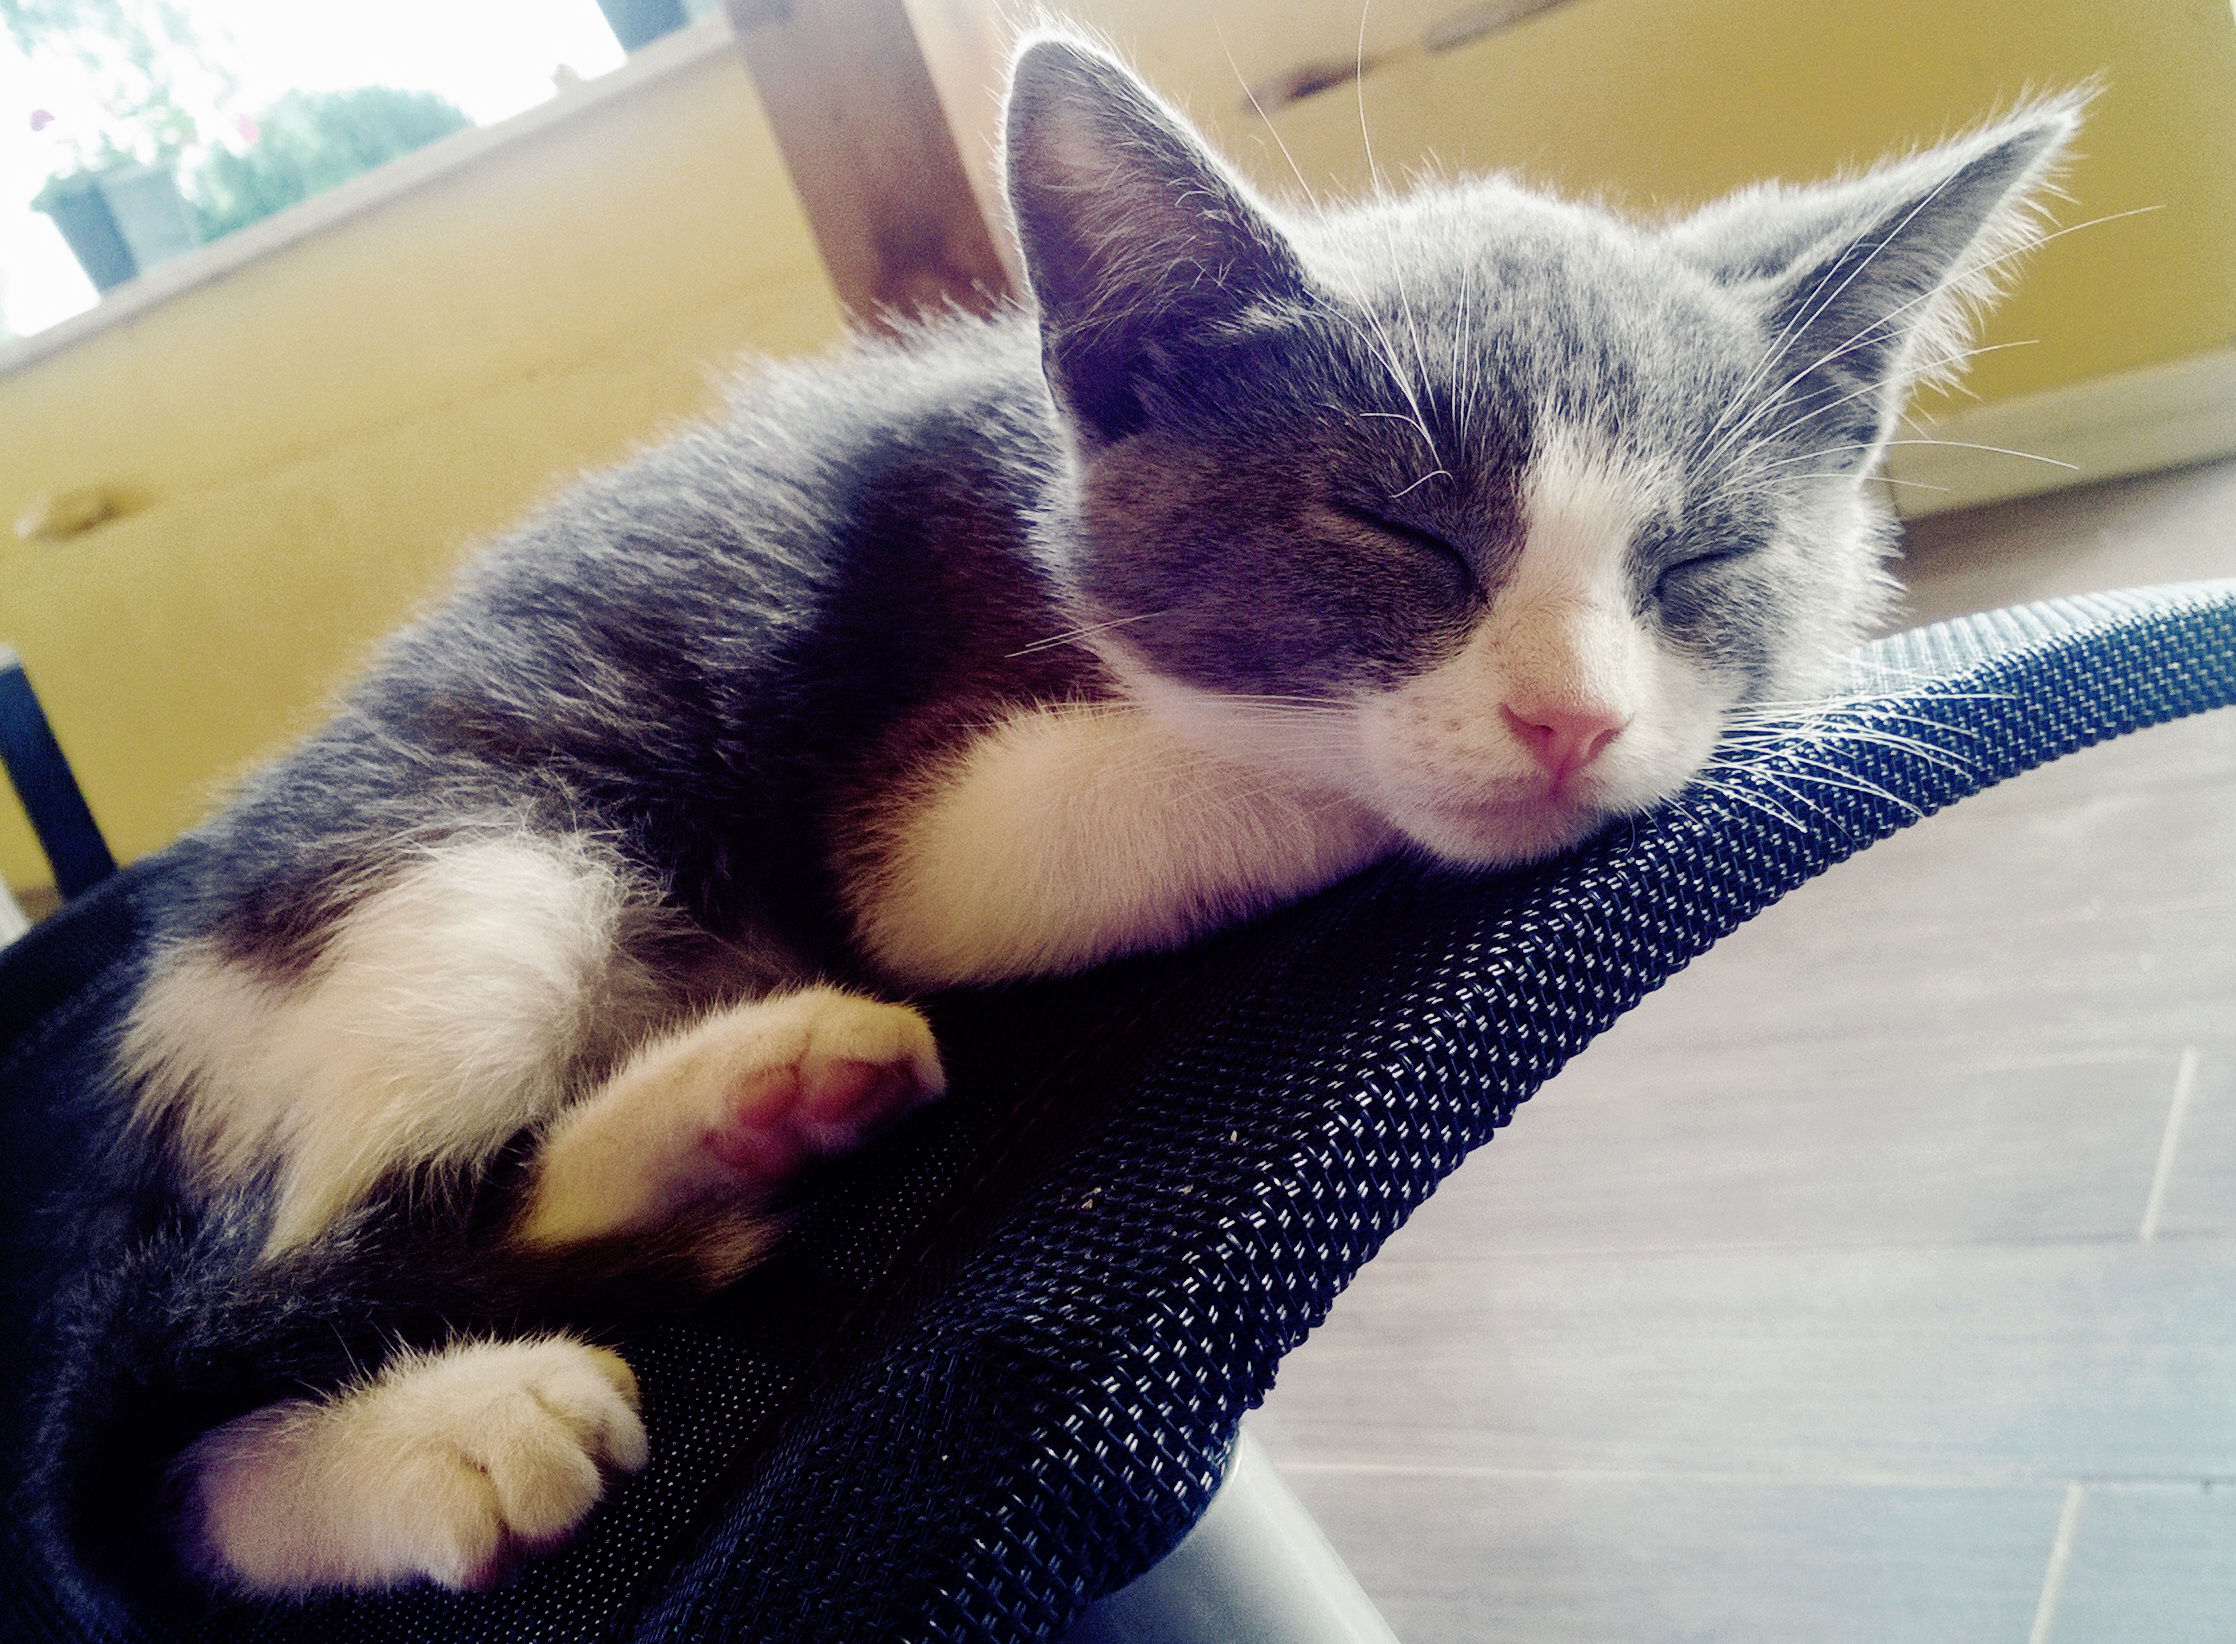
puppy, pet, kitten, cat, feline, mammal, rest, crouch, nose, whiskers, sleep, dream, vertebrate, muzzle, felines, kittens, domestic cat, cat face, miao, malai, cat portrait, dog's bed, pussy cat, small cat, european shorthair, felina, gatta, small to medium sized cats, cat like mammal, domestic short haired cat